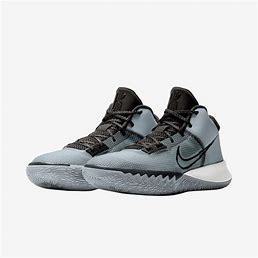
Brand: Nike
Model: Kyrie Flytrap 4